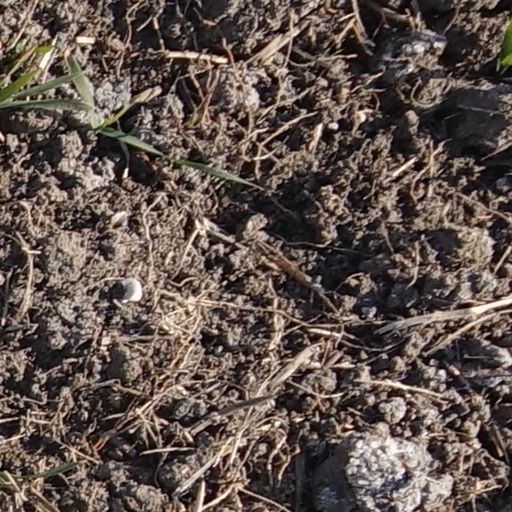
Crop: wheat